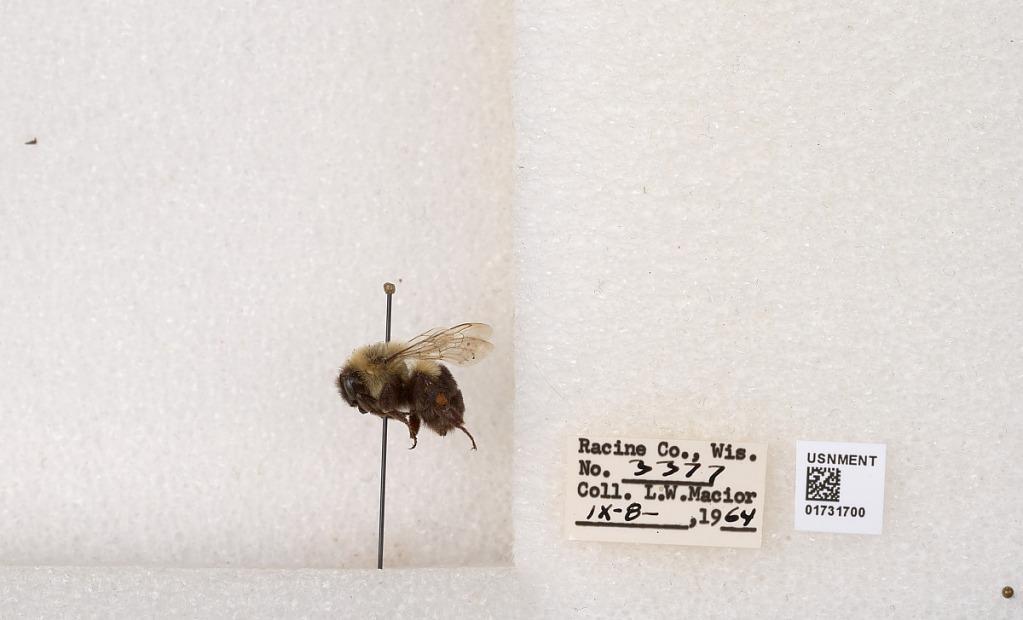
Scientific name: Bombus impatiens Cresson
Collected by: L. Macior
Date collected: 1964-9-8
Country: United States
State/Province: Wisconsin
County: Racine
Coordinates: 42.7299, -87.8123